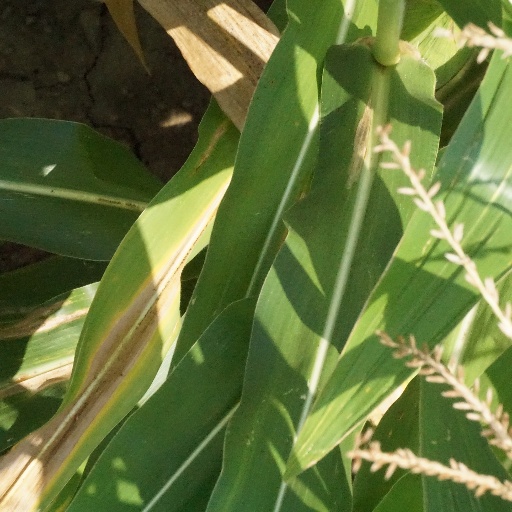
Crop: maize; corn